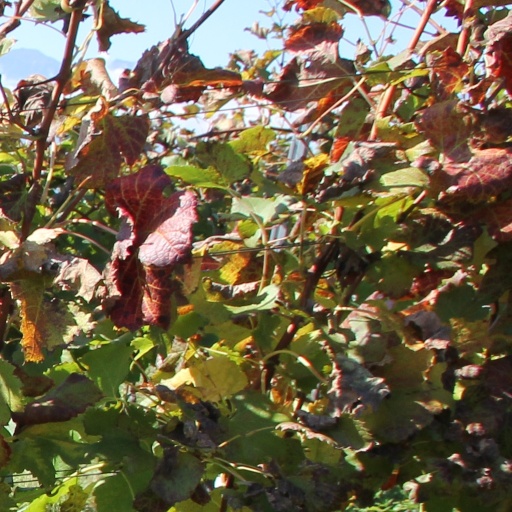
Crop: grape